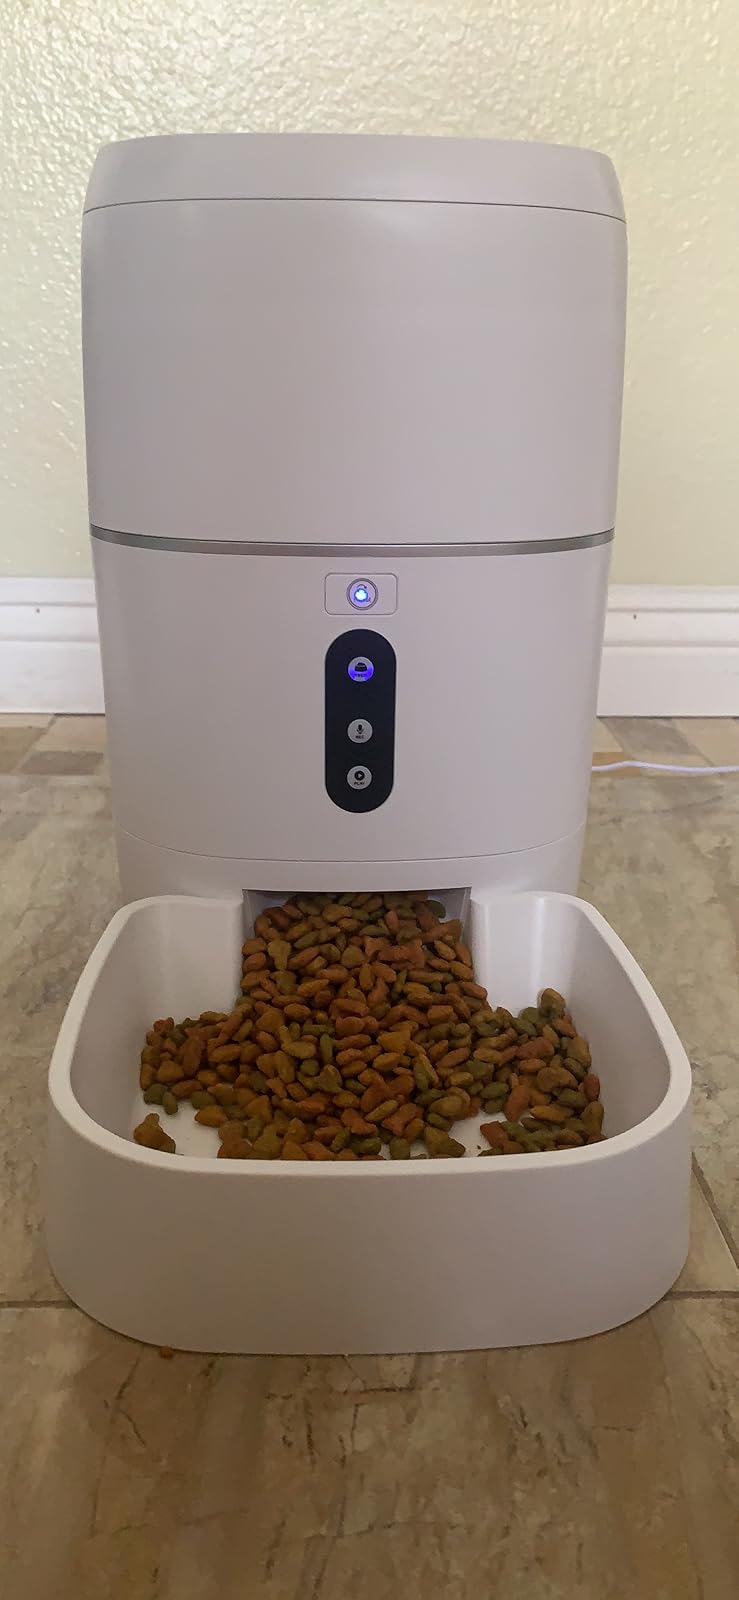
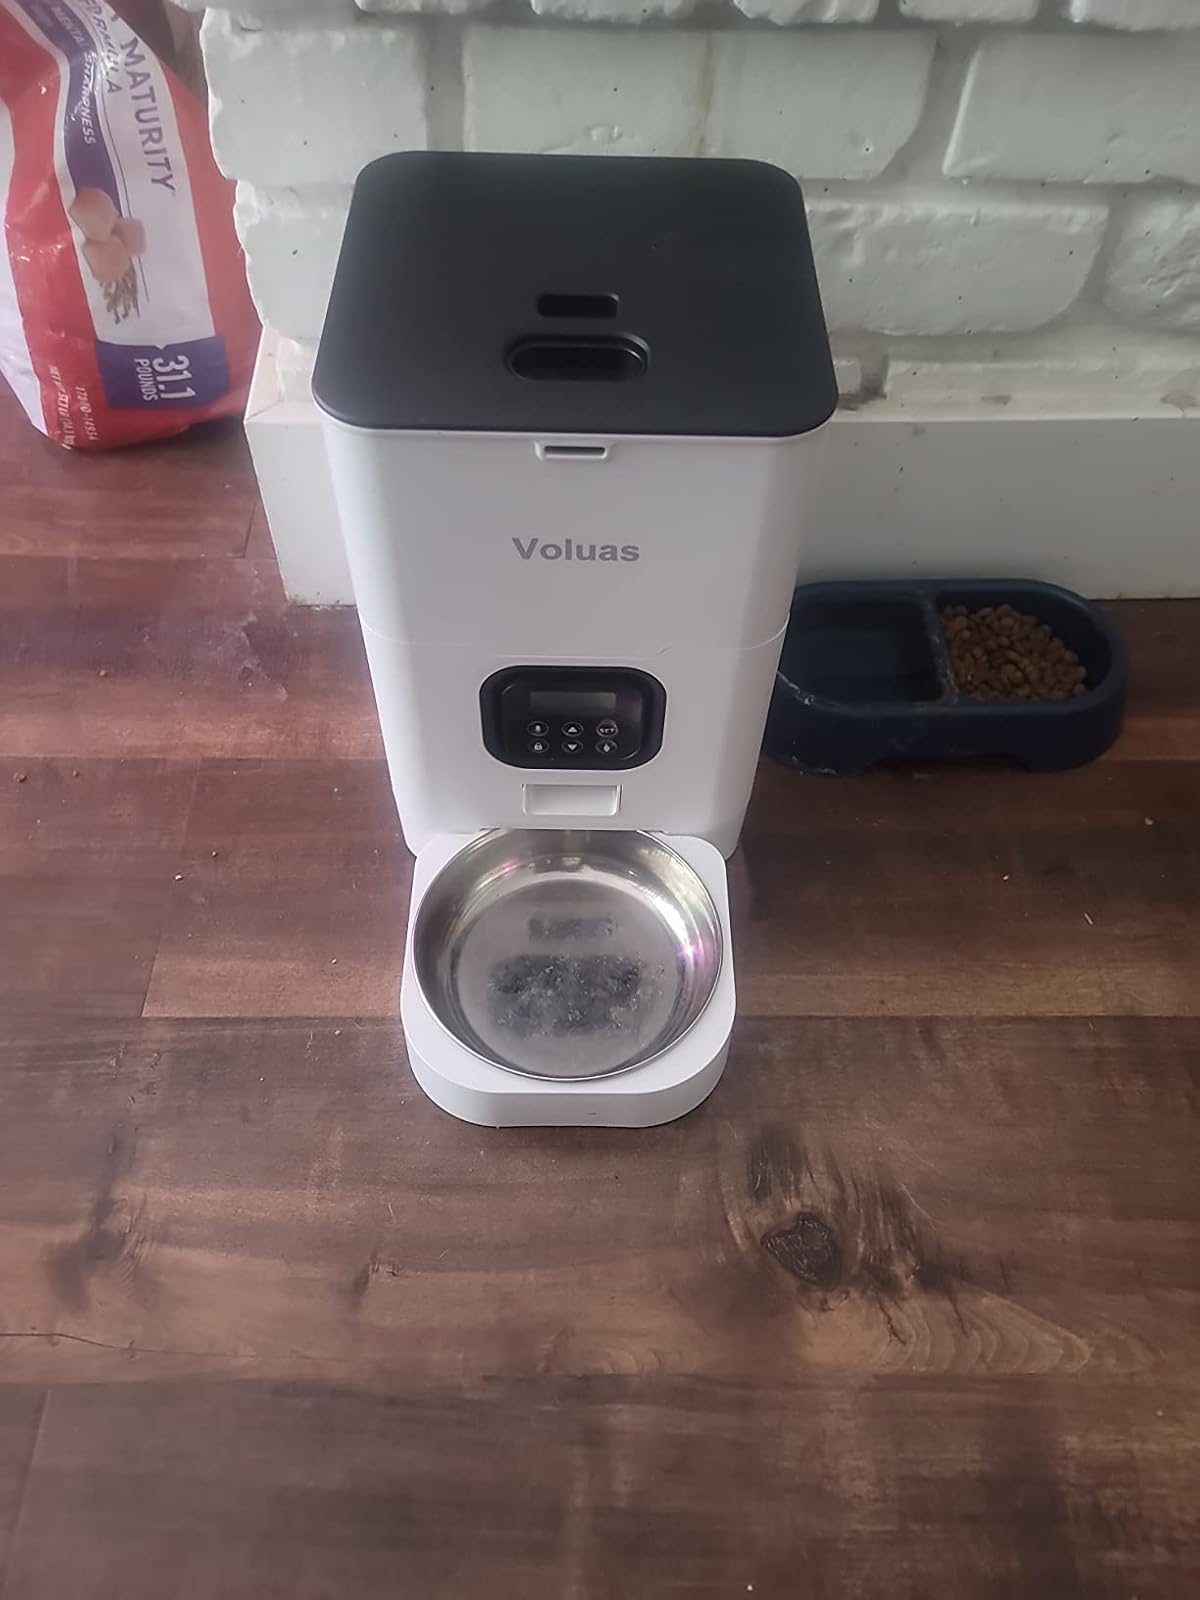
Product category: items_feeder
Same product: no